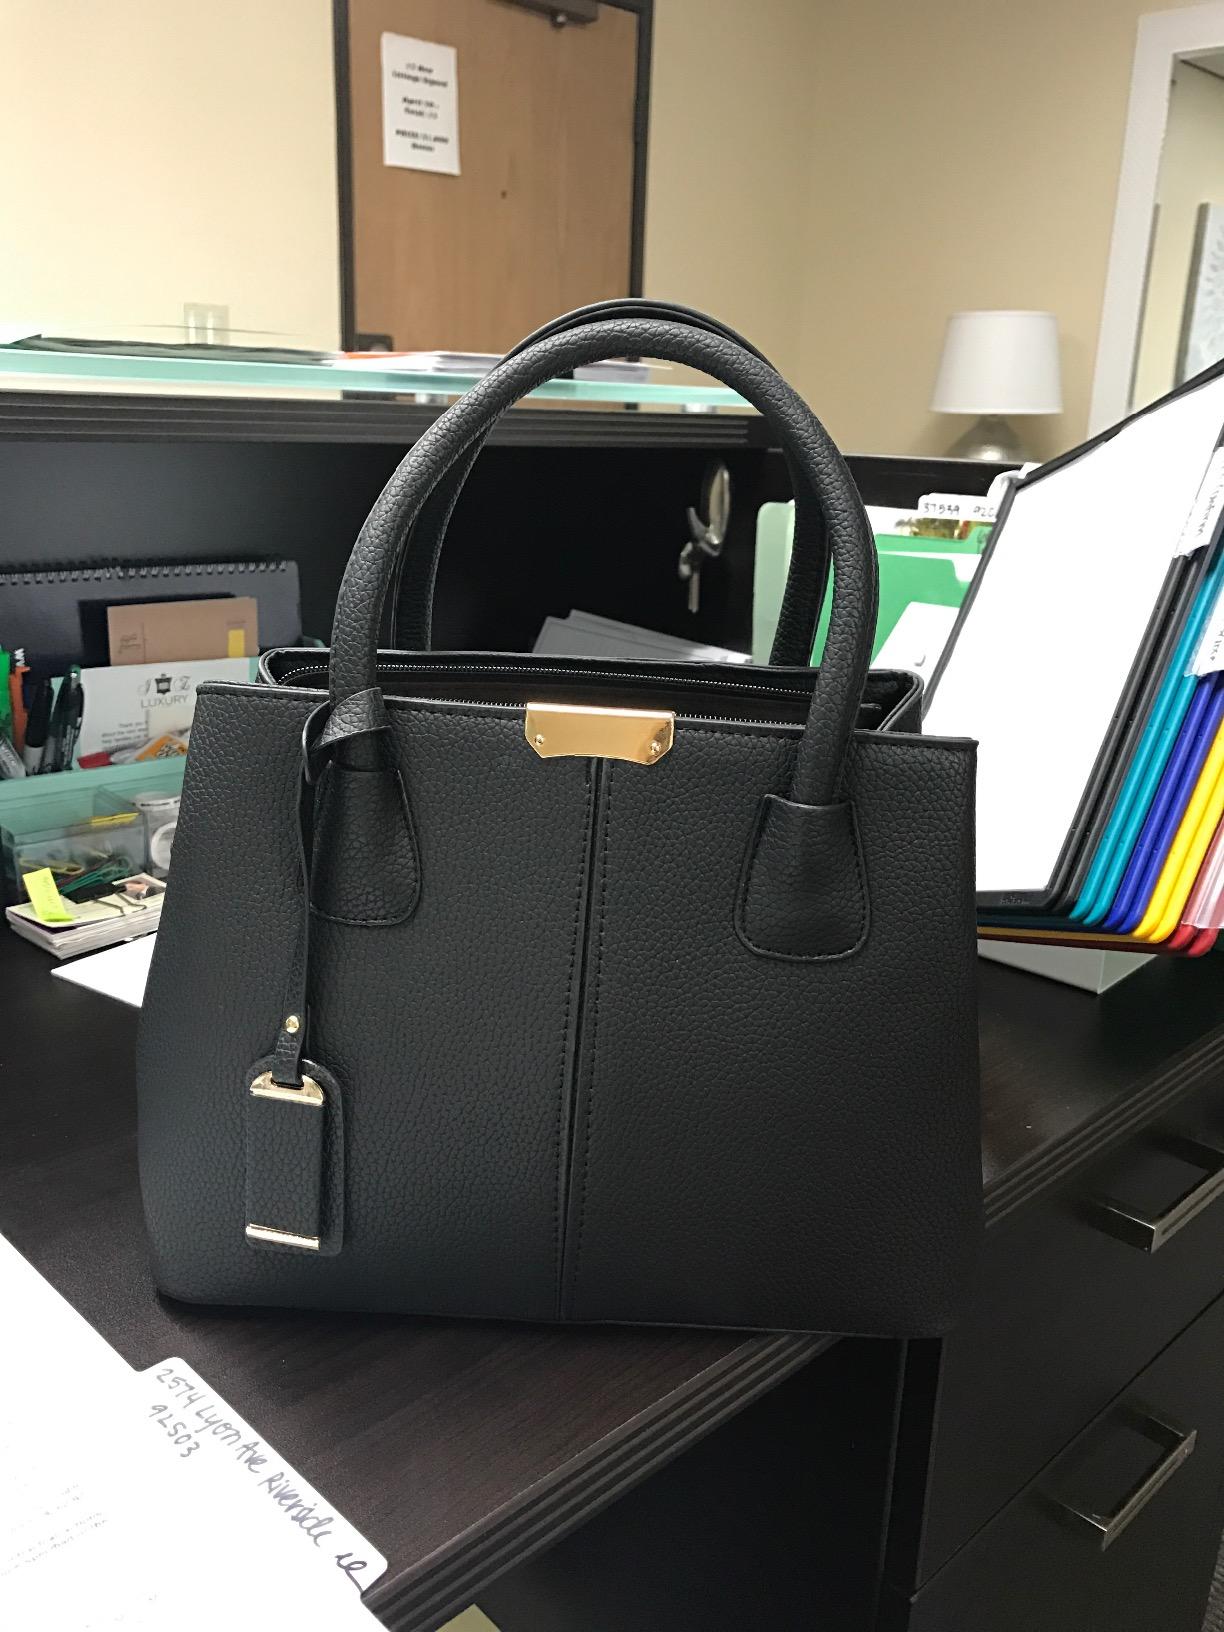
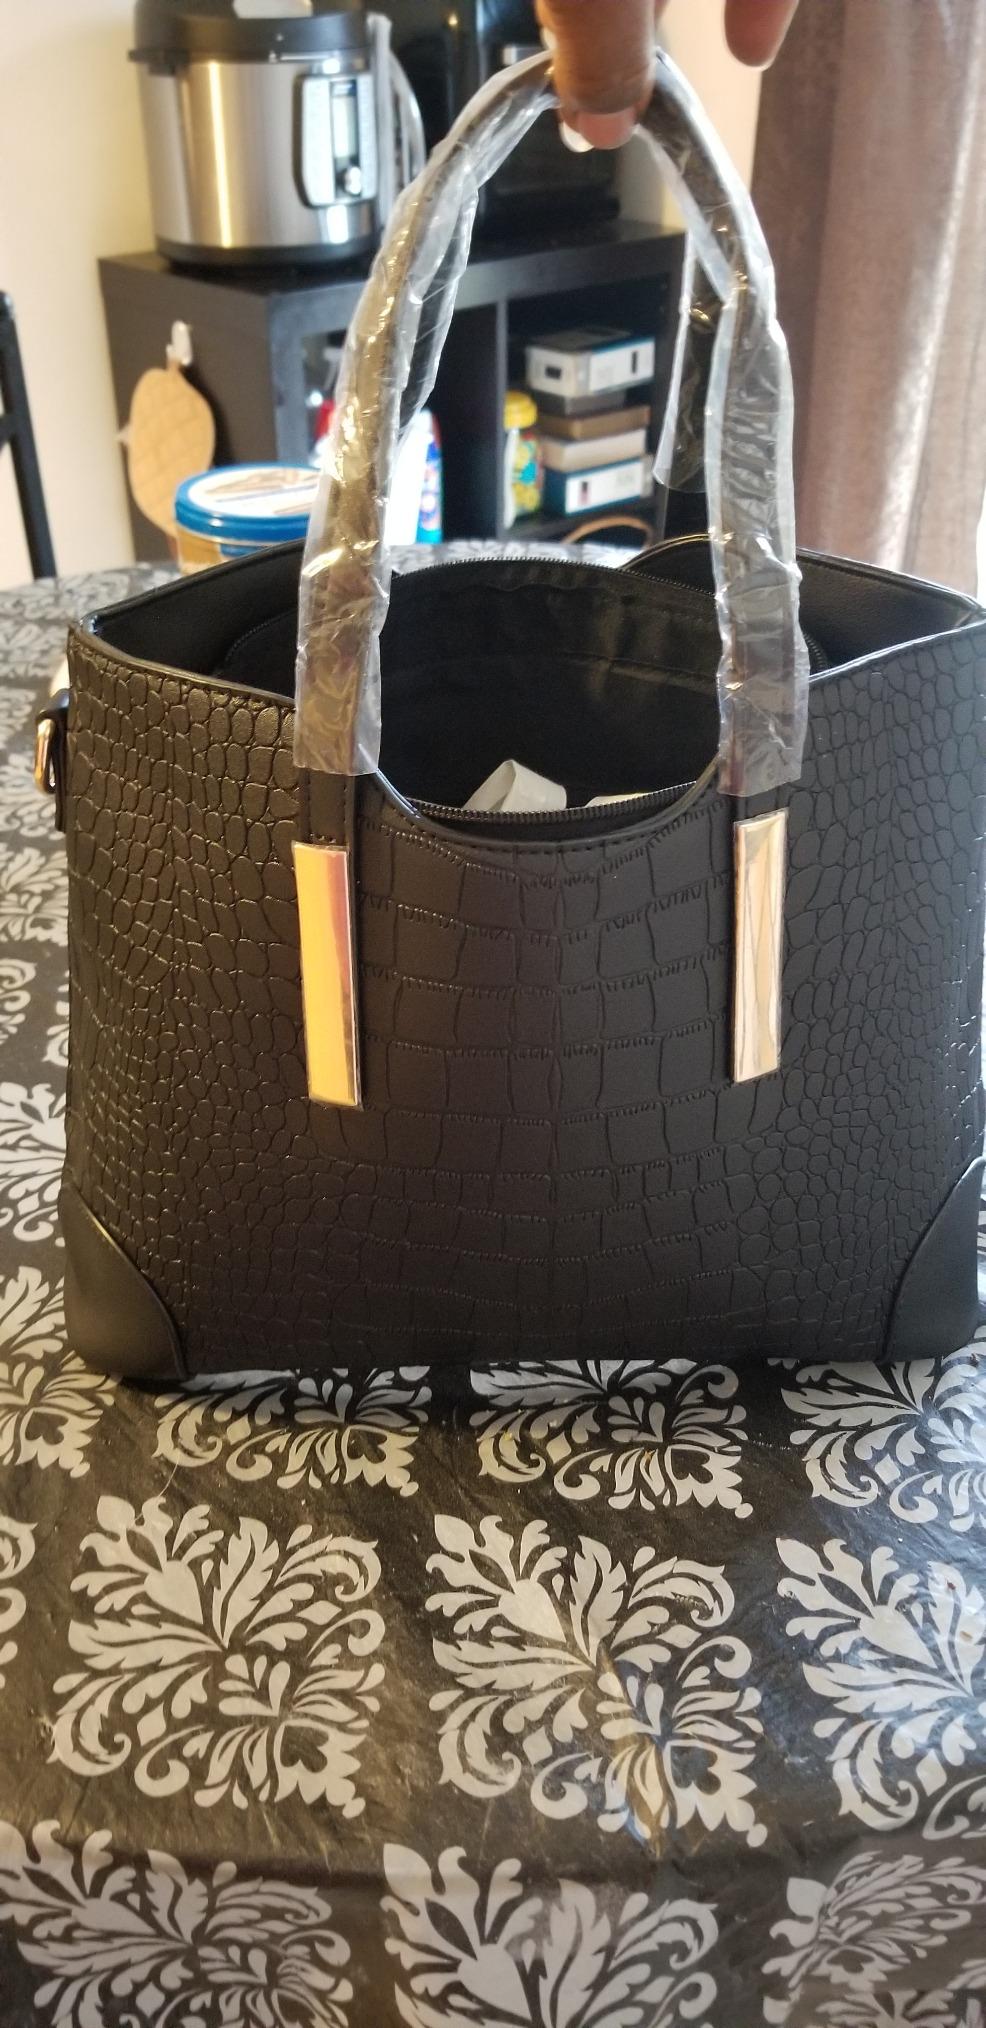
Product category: accessories_handbag
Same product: no